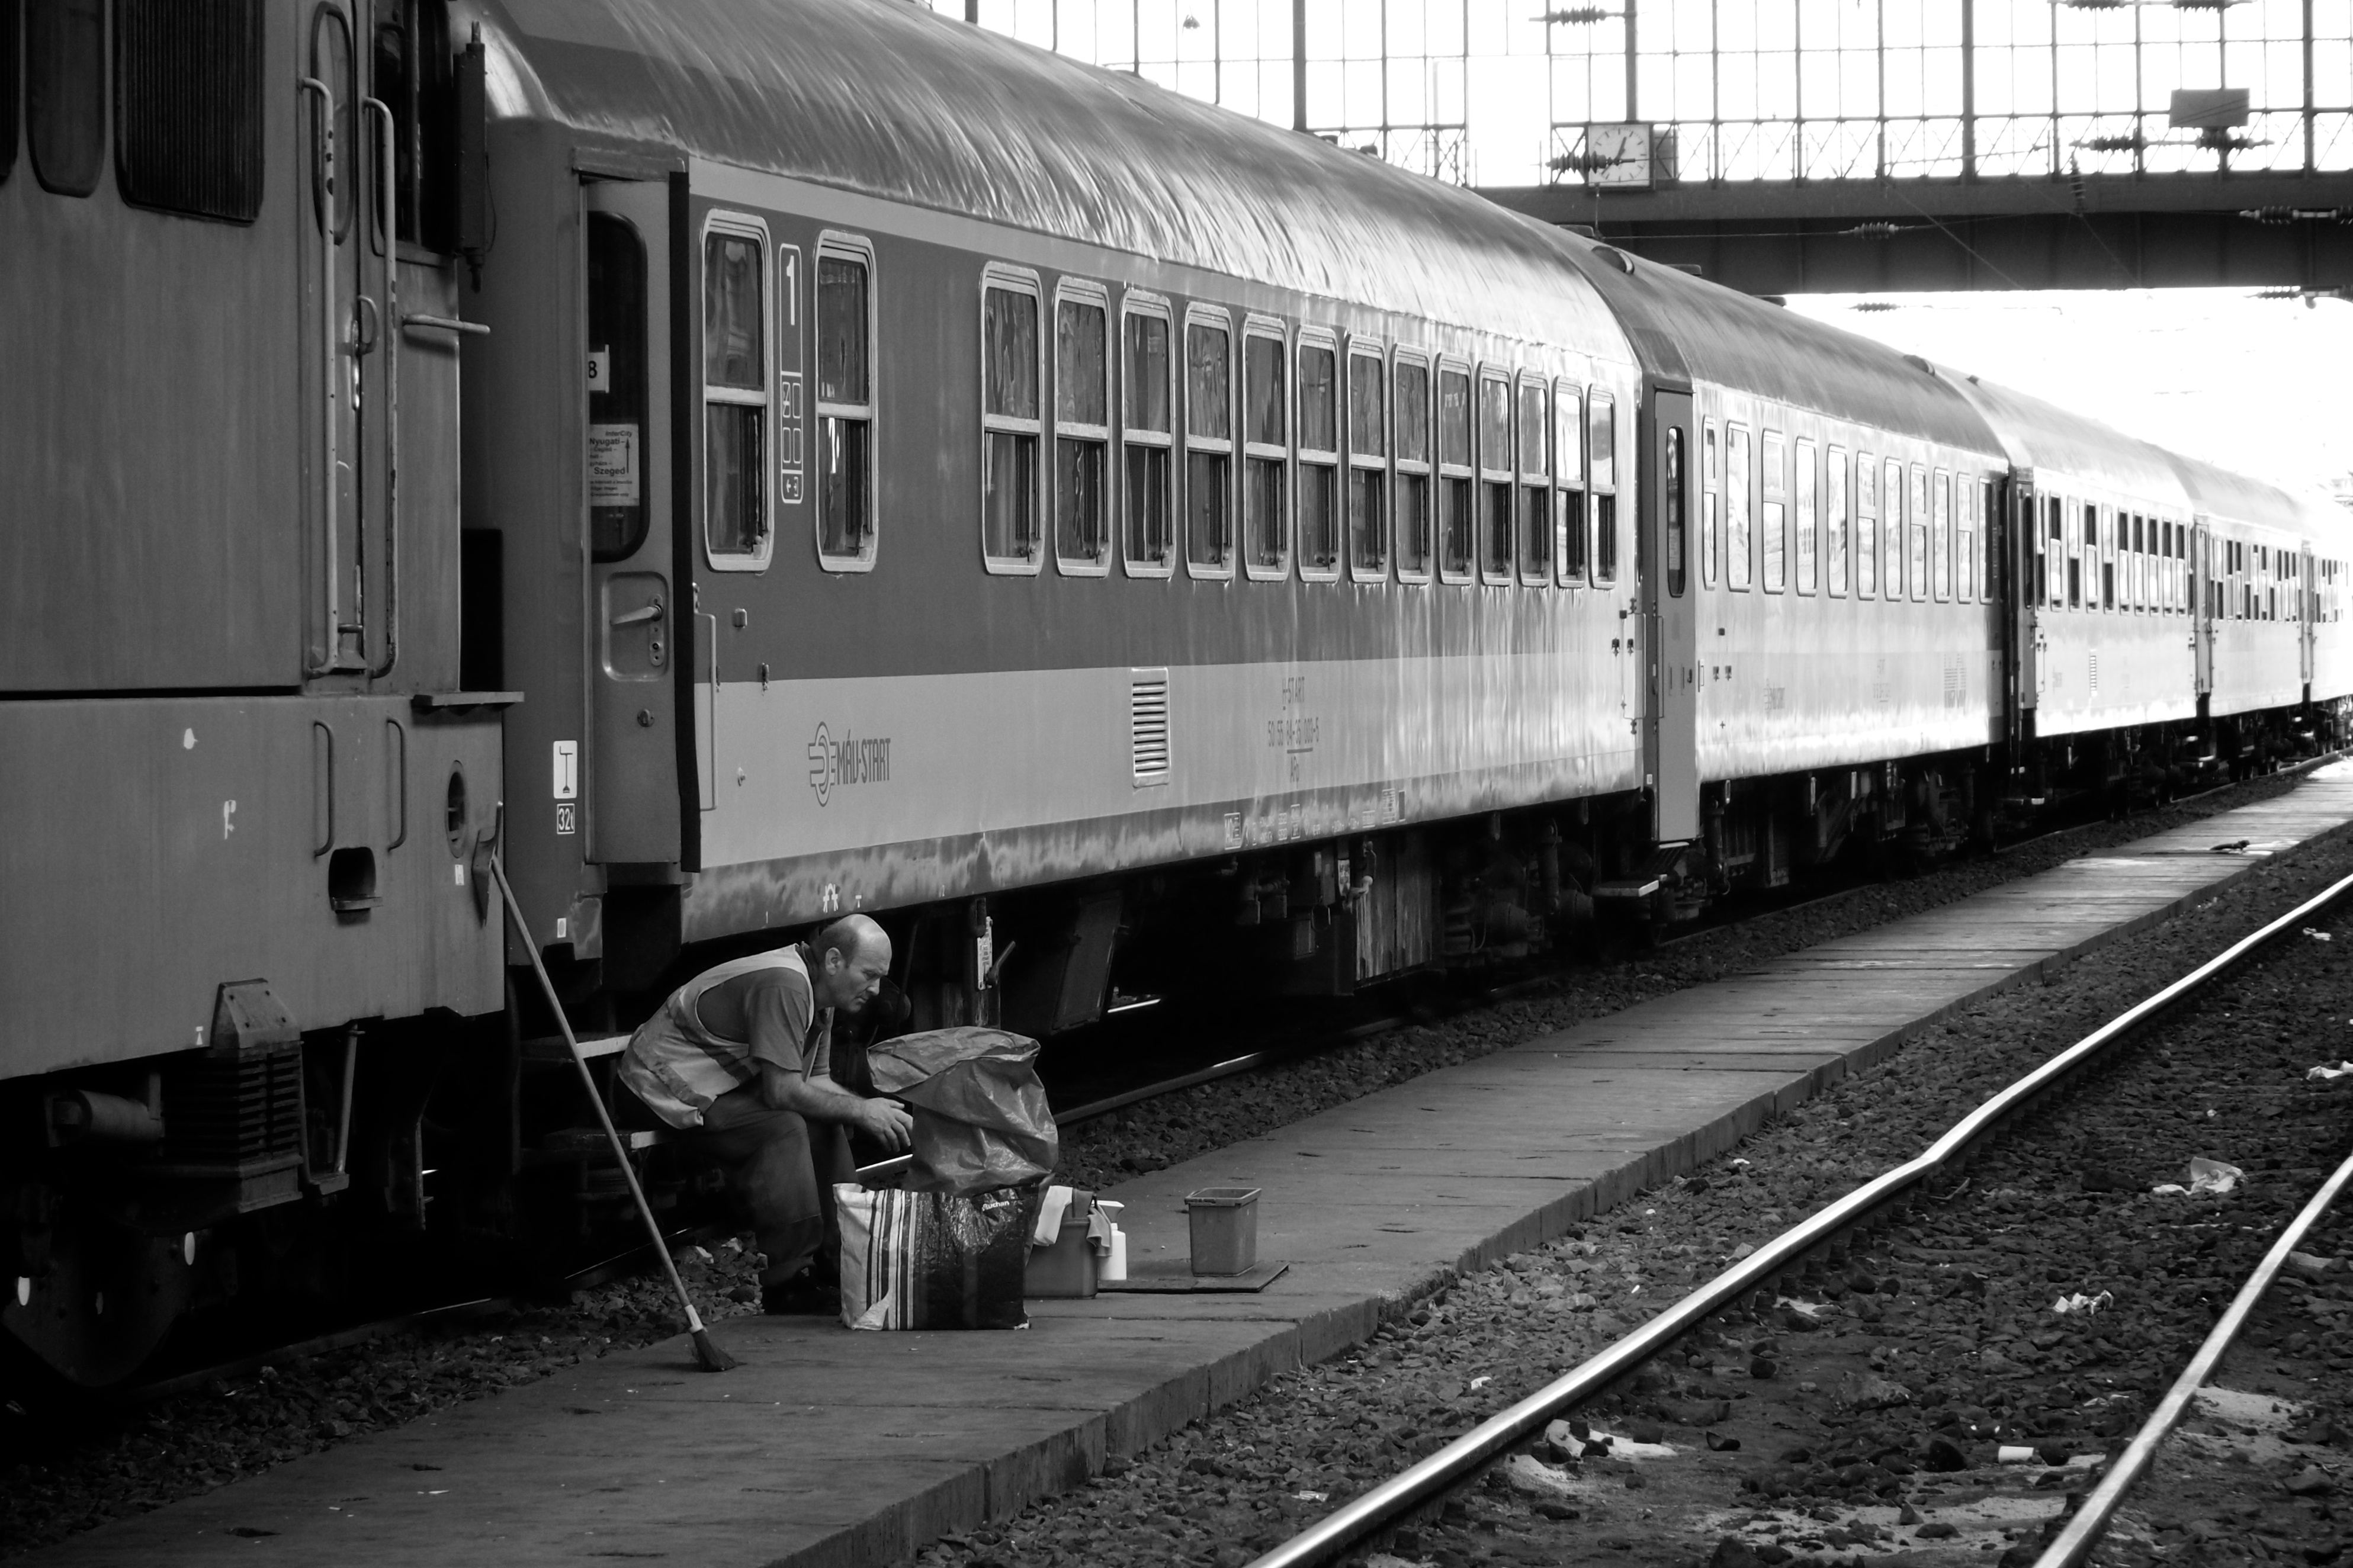
black and white, people, track, street, train, transport, vehicle, electricity, monochrome, public transport, streetphotography, bw, blackandwhite, trainstation, locomotive, budapest, hungary, strasenfotografie, passenger, olympuspen, rail transport, monochrome photography, rolling stock, metropolitan area, railroad car, passenger car